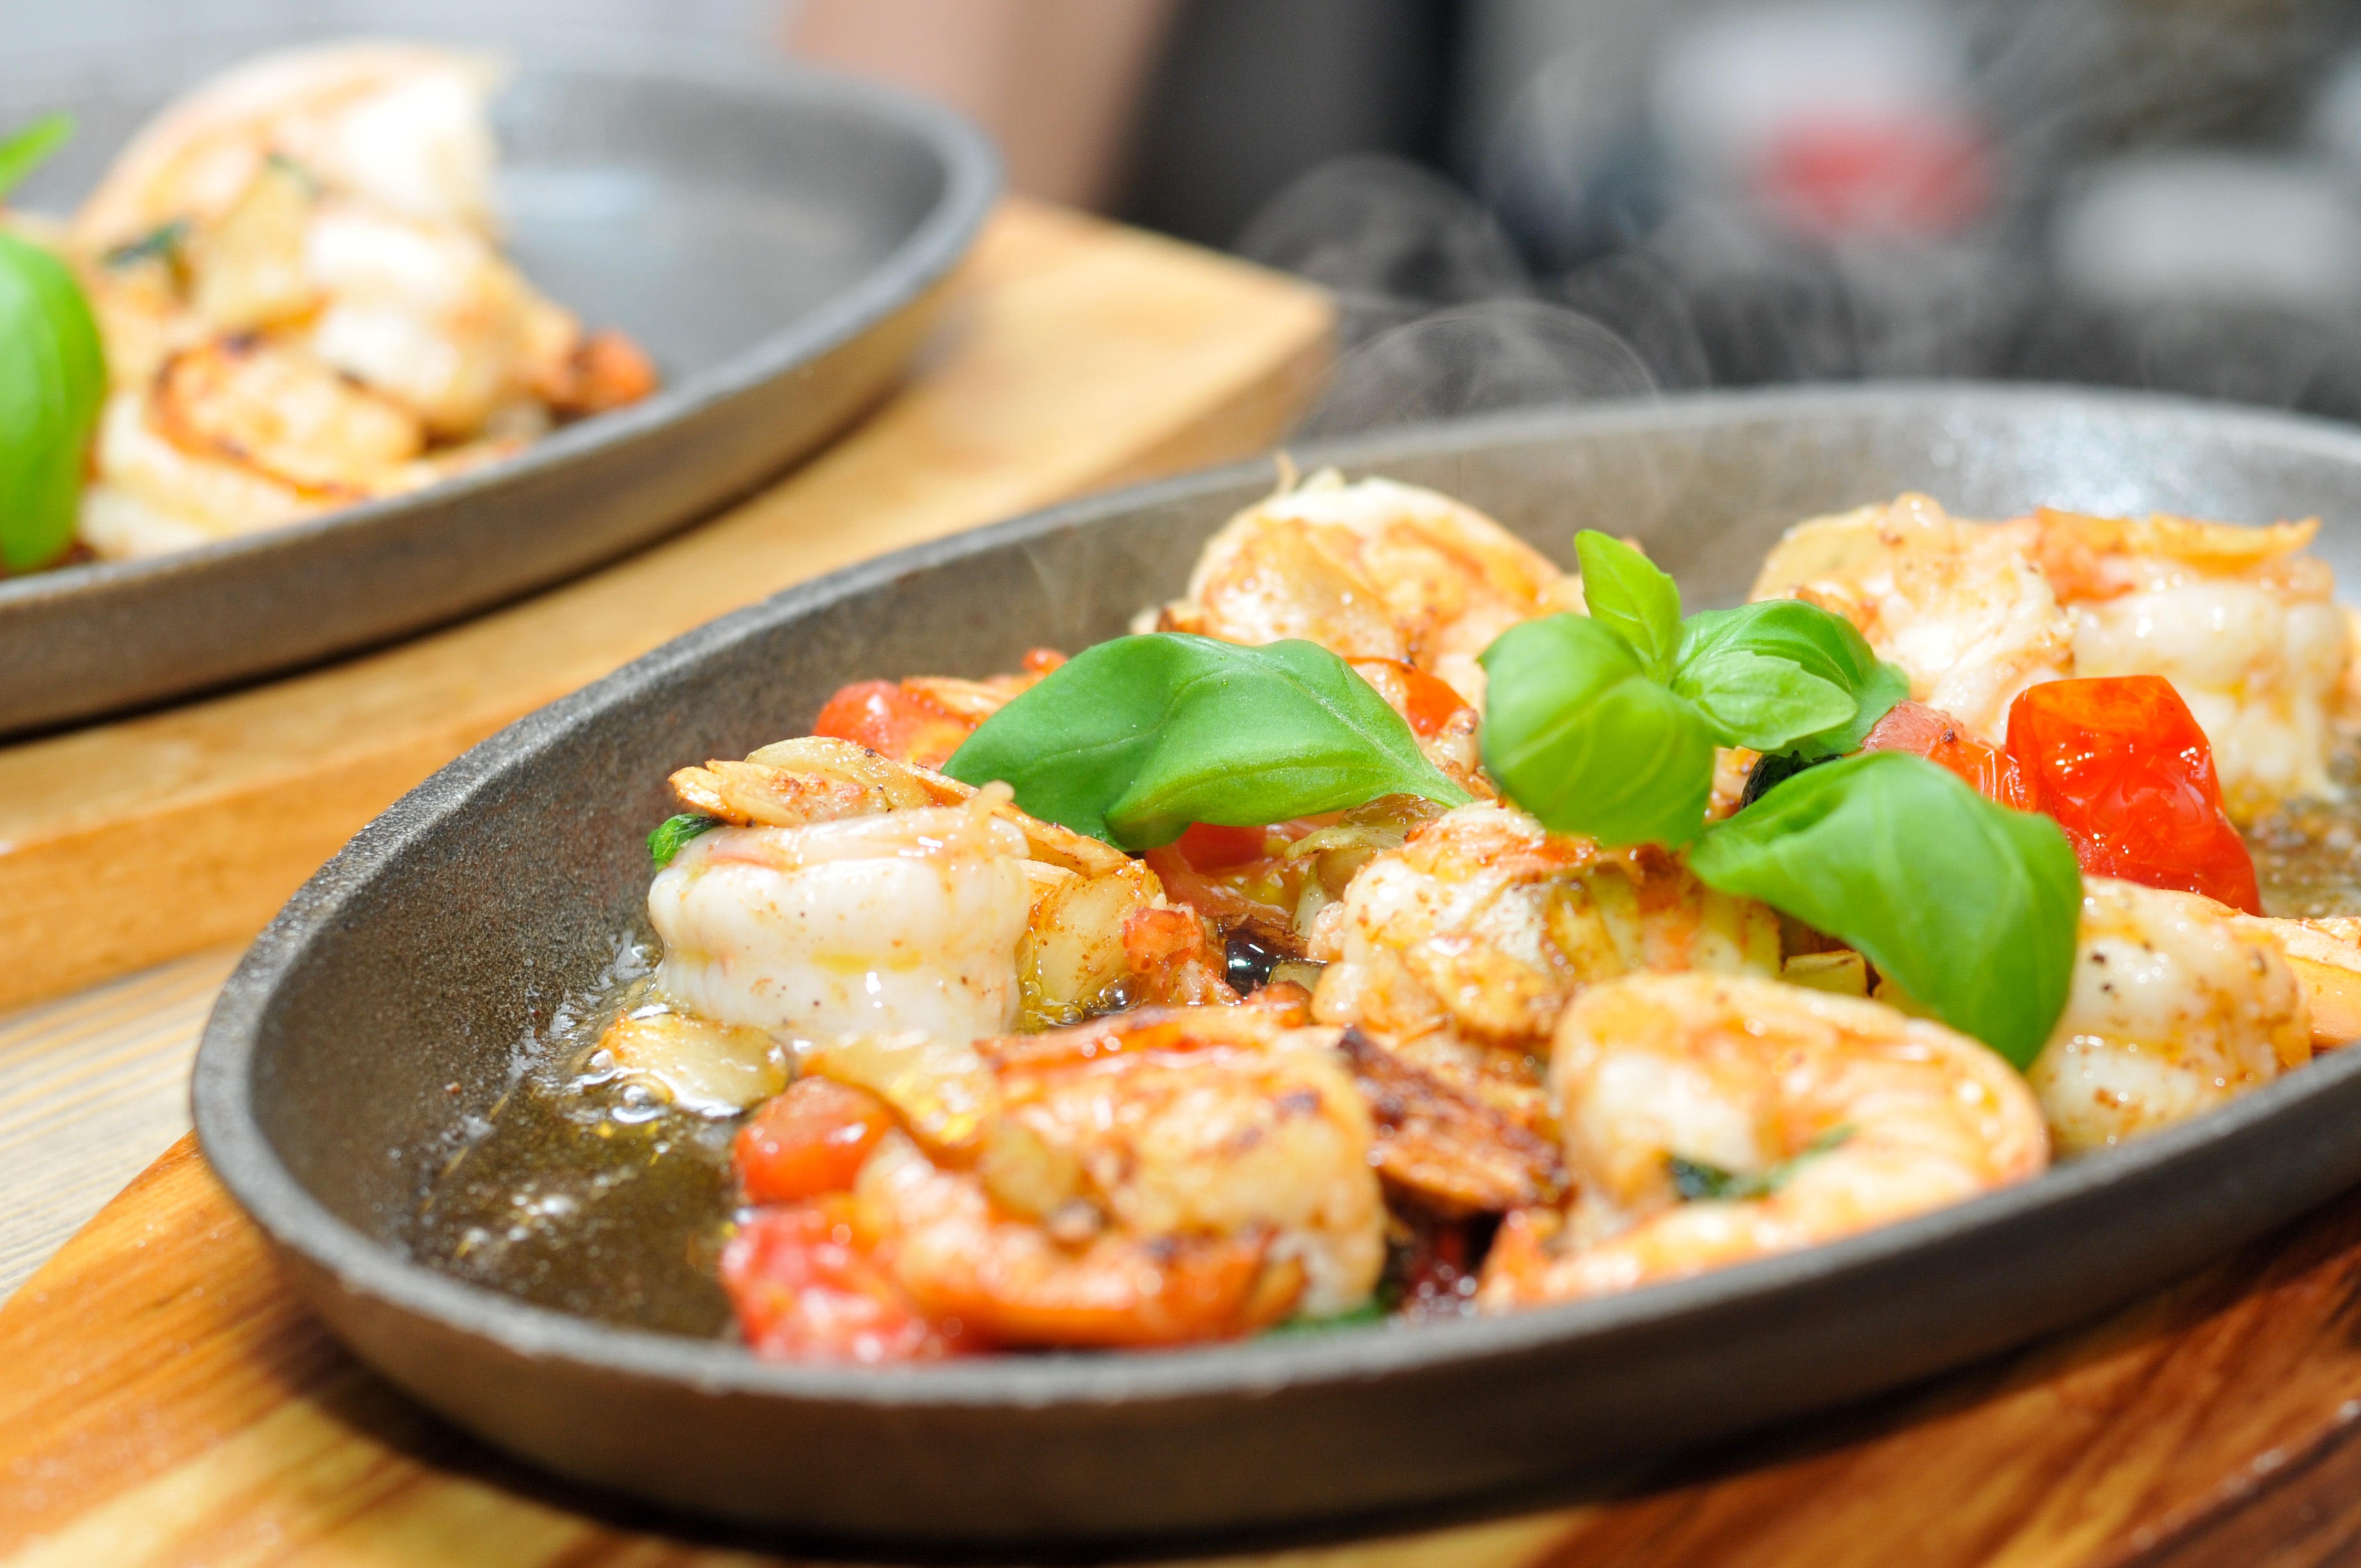
dish, food, garlic, produce, vegetable, seafood, cuisine, basil, shrimp, asian food, olive oil, thai food, scampi, cocktail tomatoes